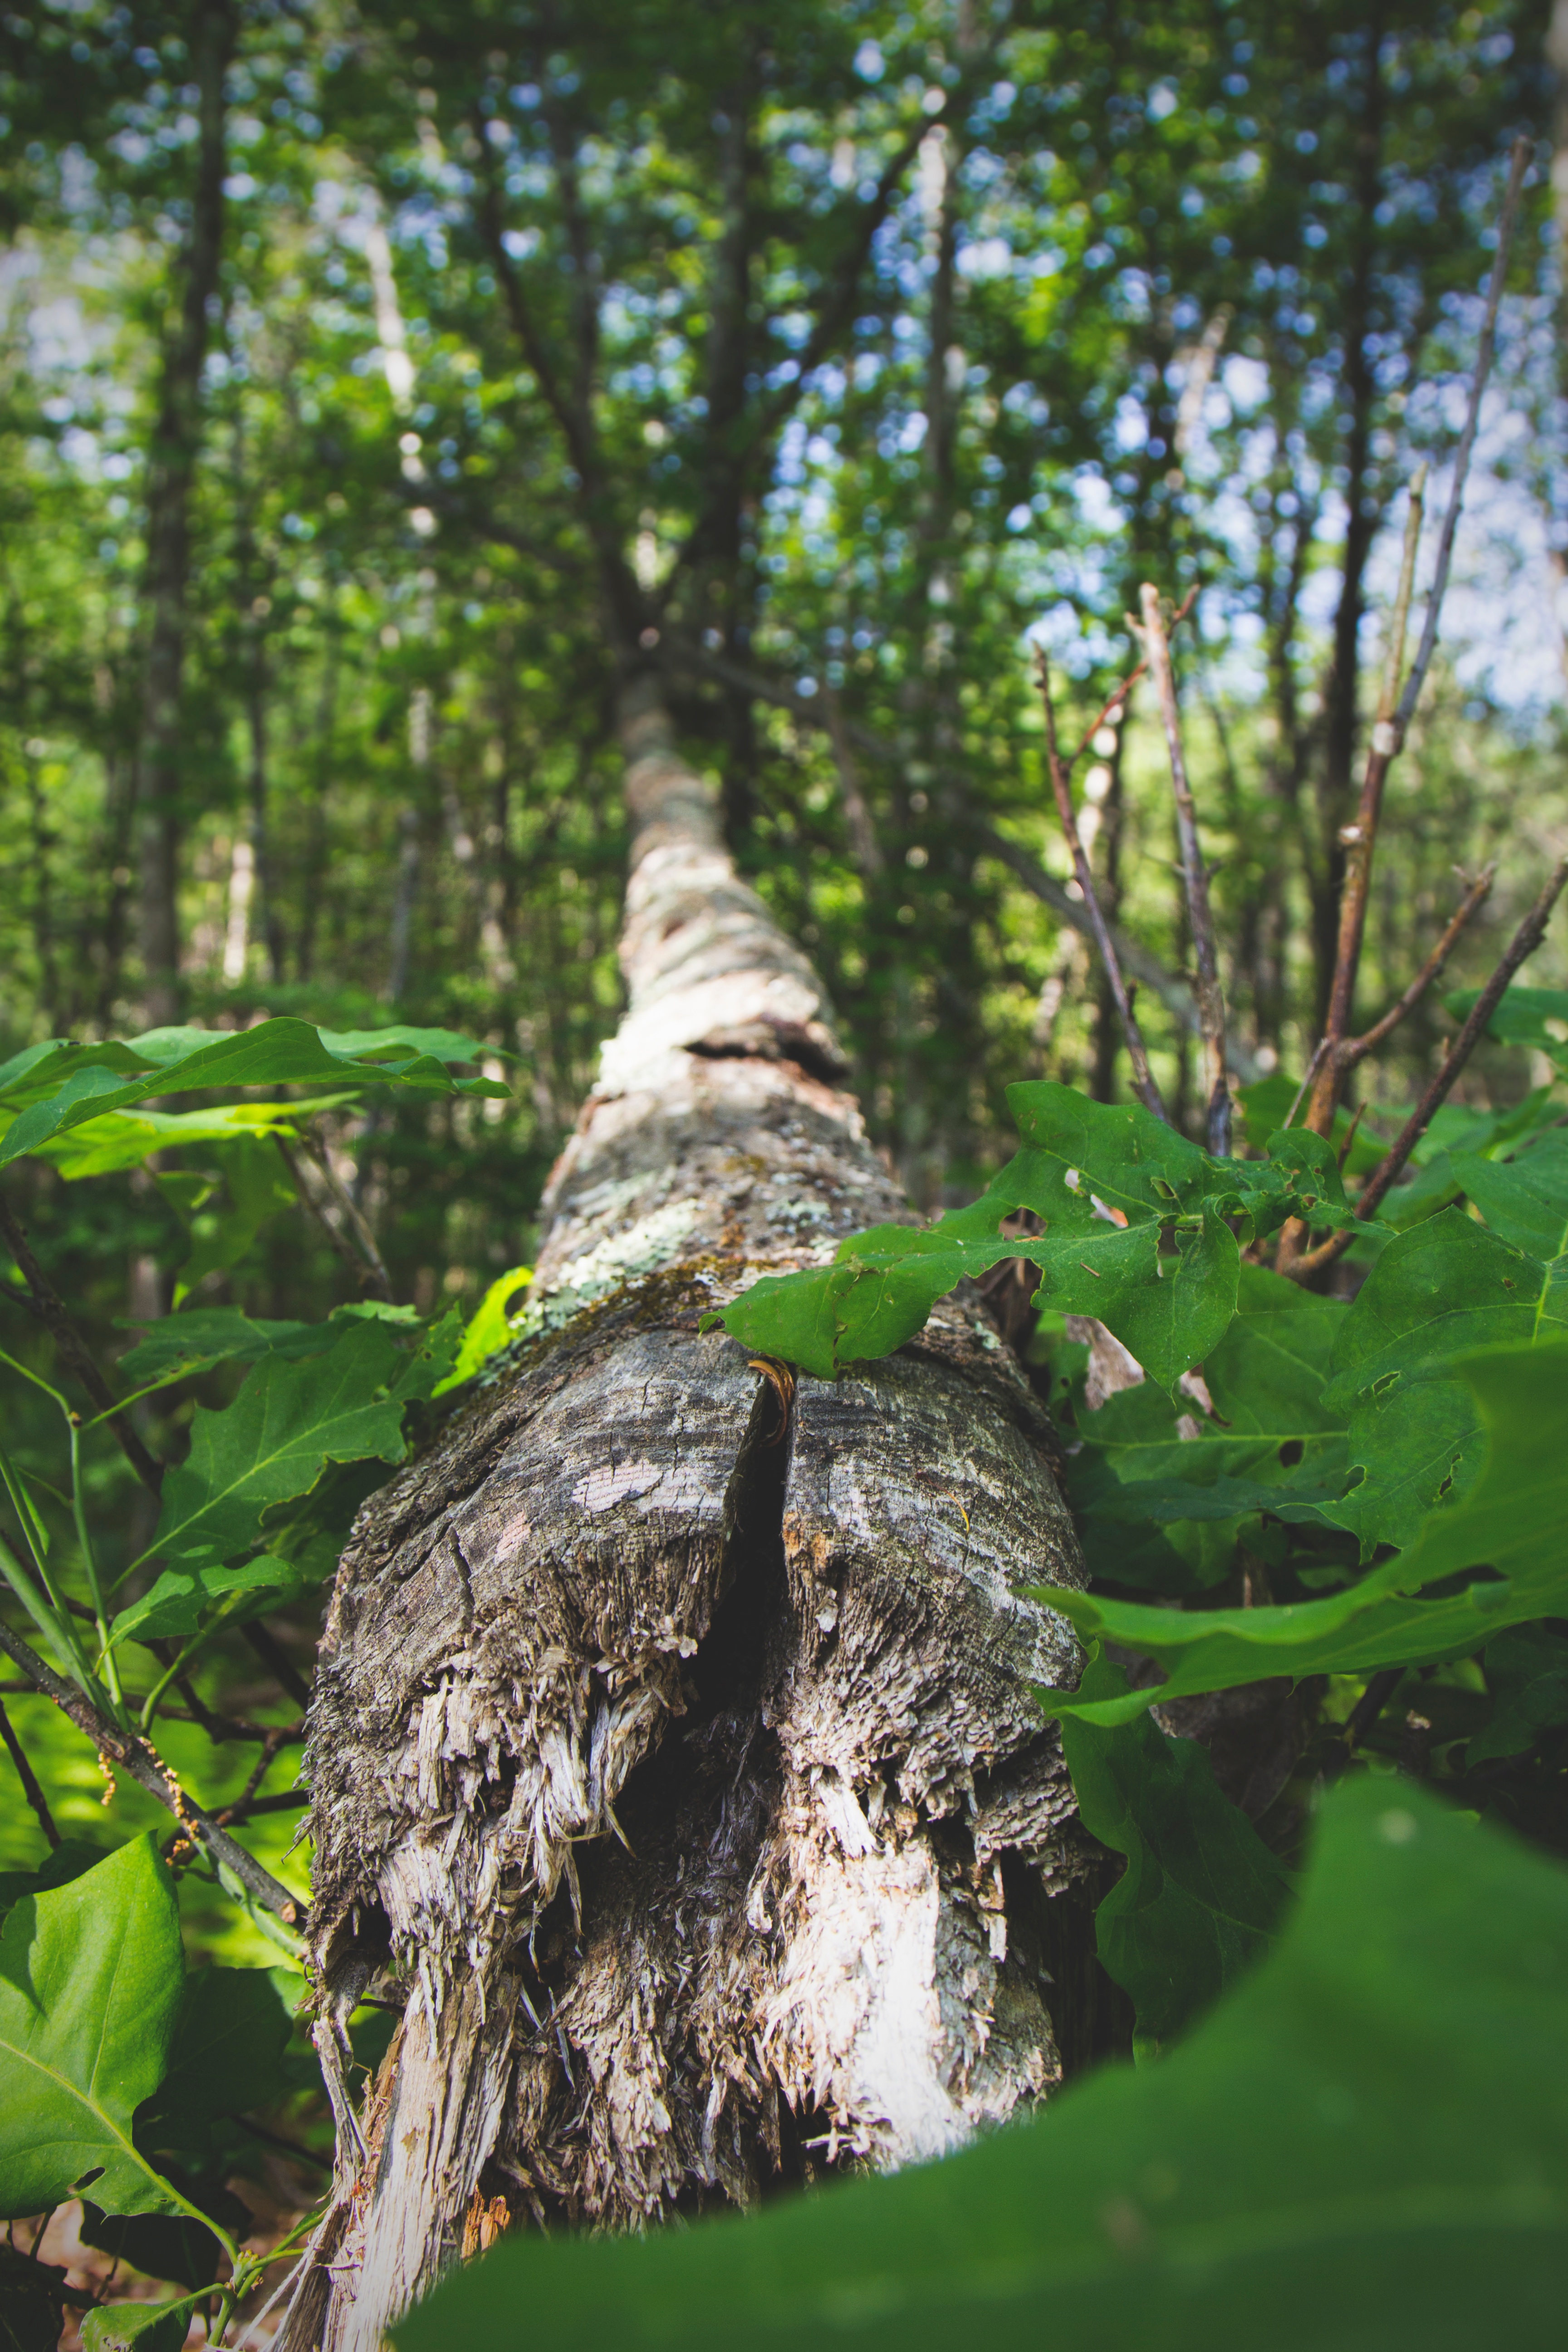
tree, nature, forest, branch, plant, wood, leaf, flower, trunk, wildlife, green, jungle, botany, flora, fauna, rainforest, woodland, habitat, natural environment, woody plant